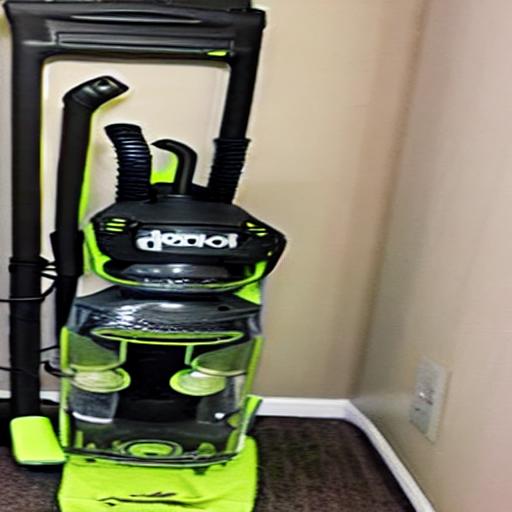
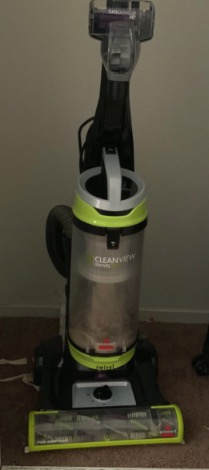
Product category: items_vacuum
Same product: no